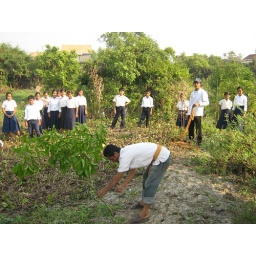
A man is cuting down the tree that is a shelter fish in order to make business .